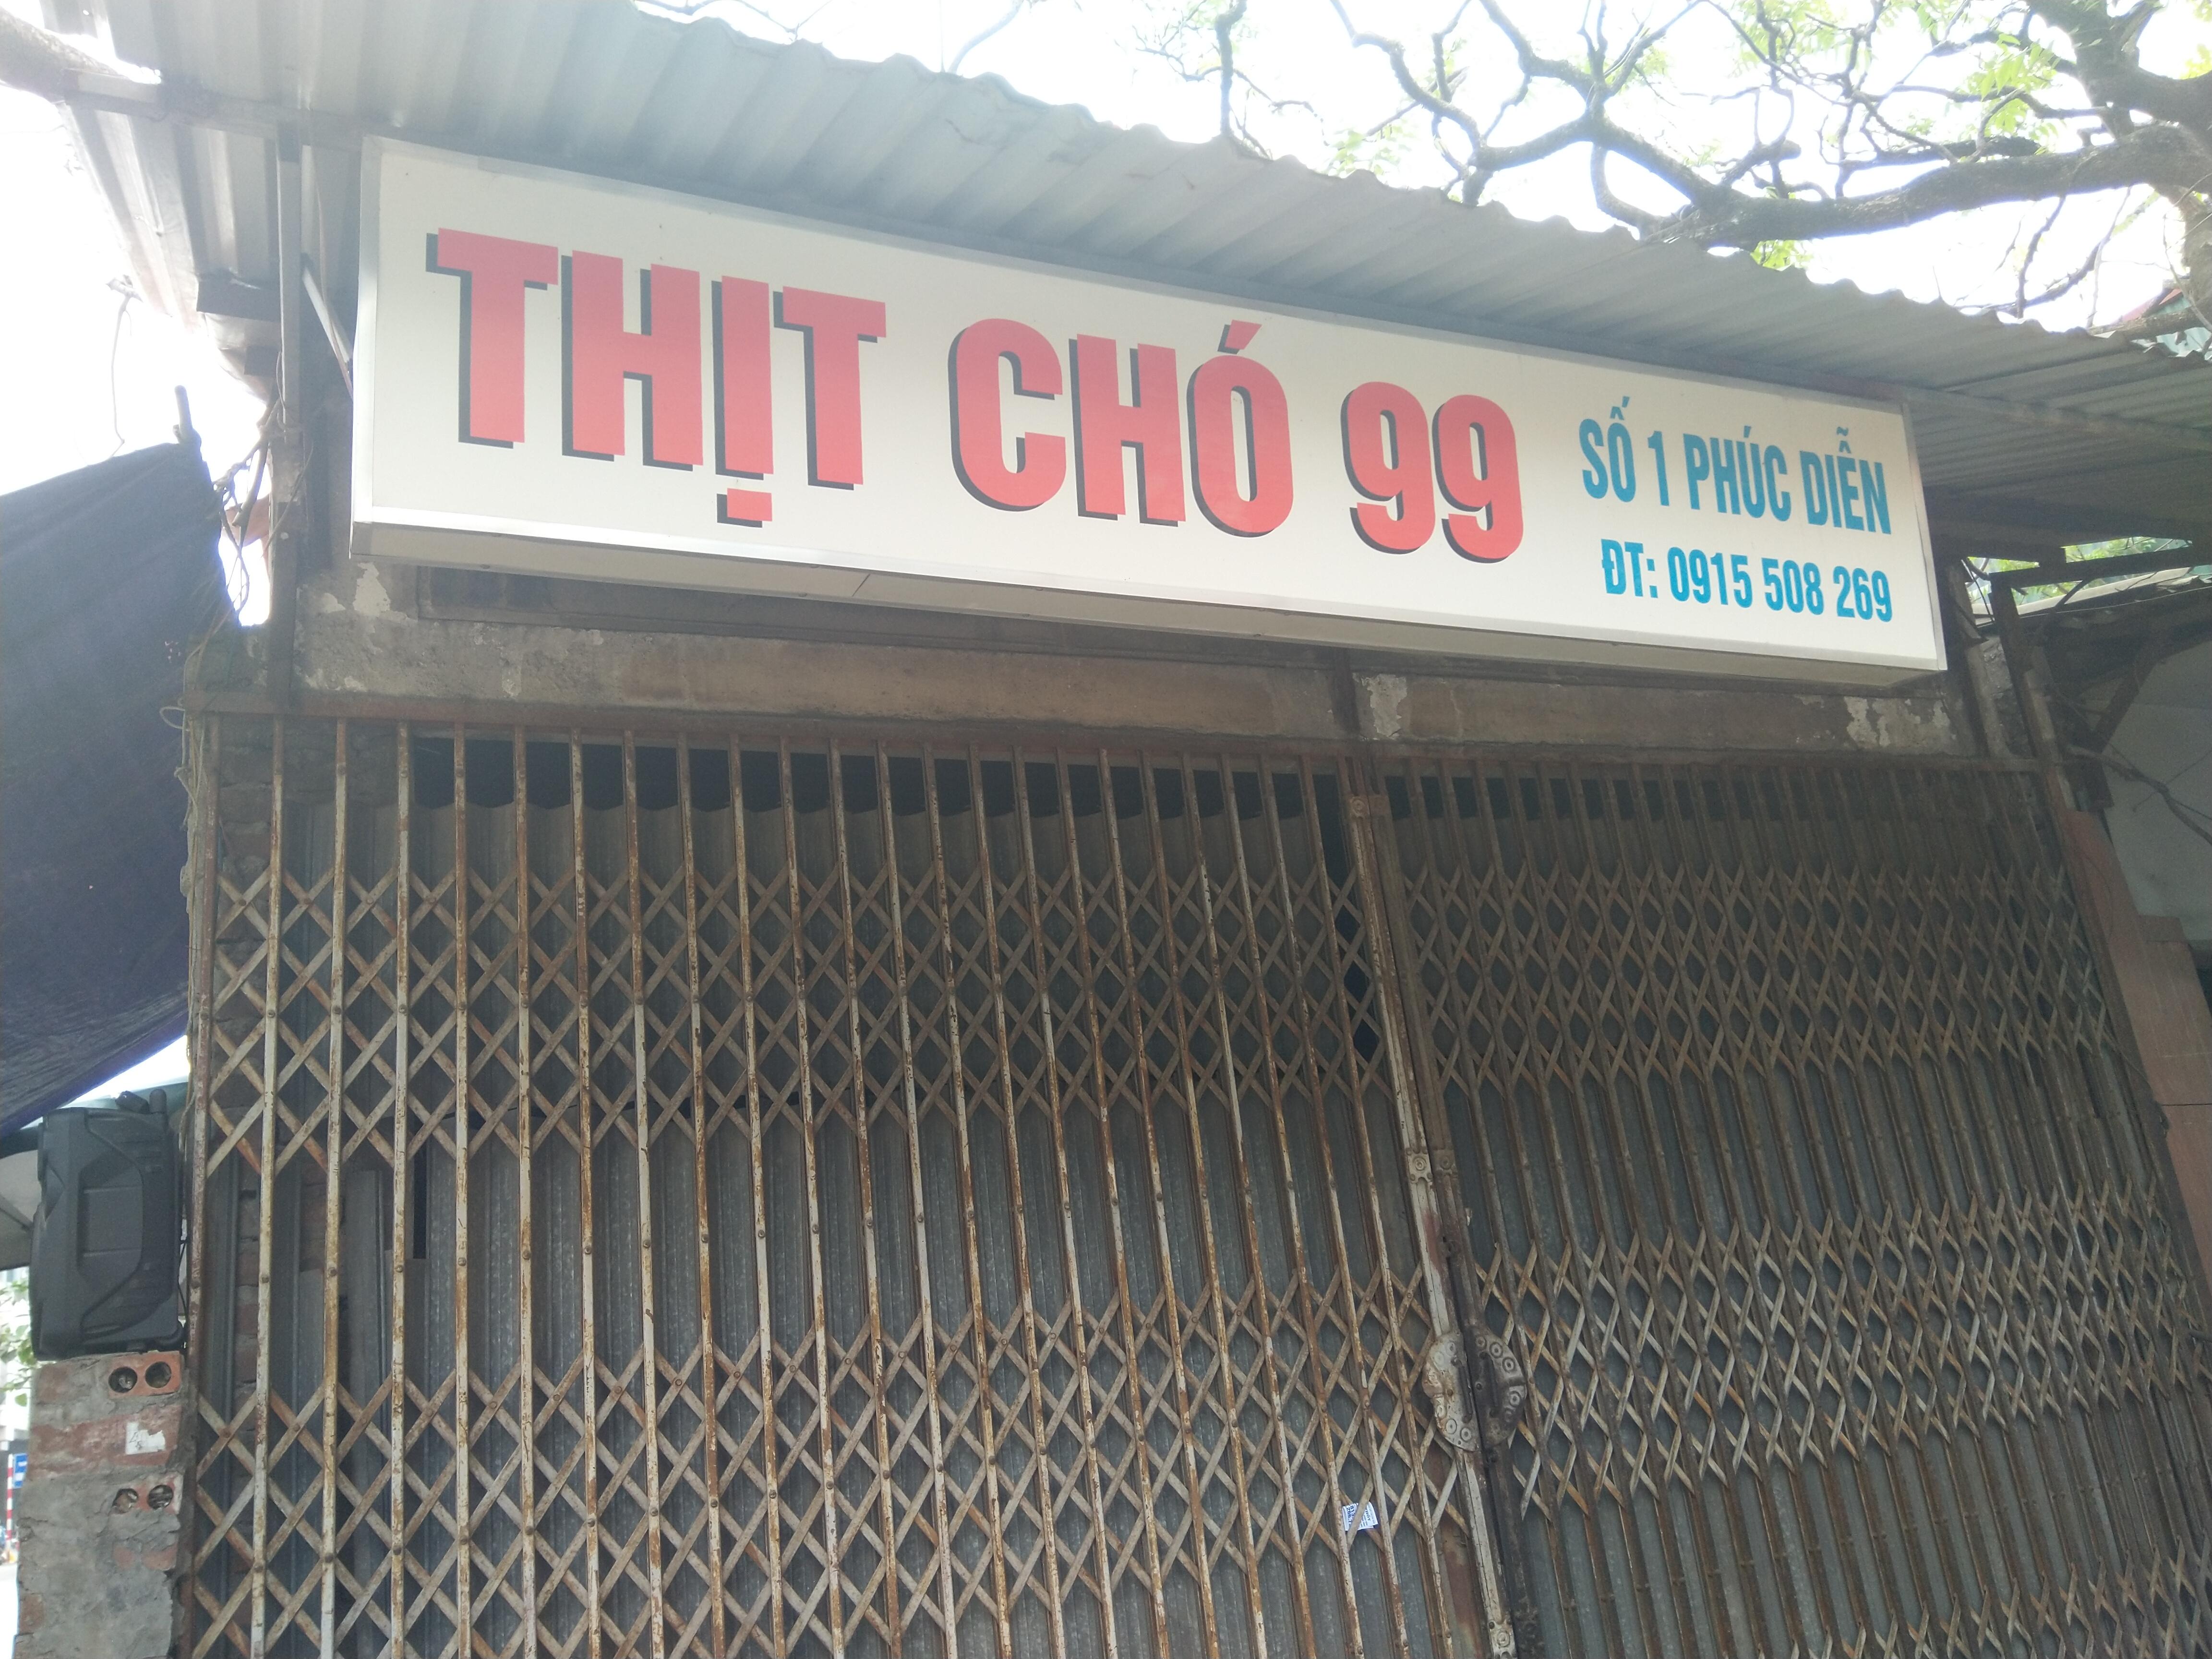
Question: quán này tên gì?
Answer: quán này tên thịt chó 99